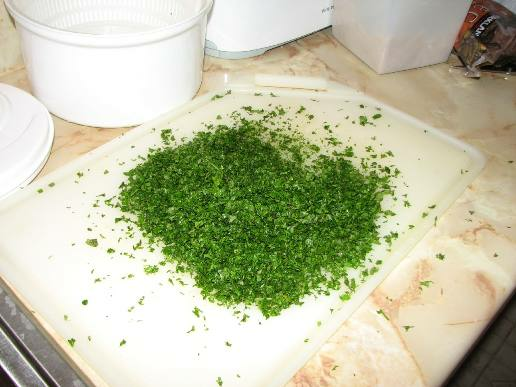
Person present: No